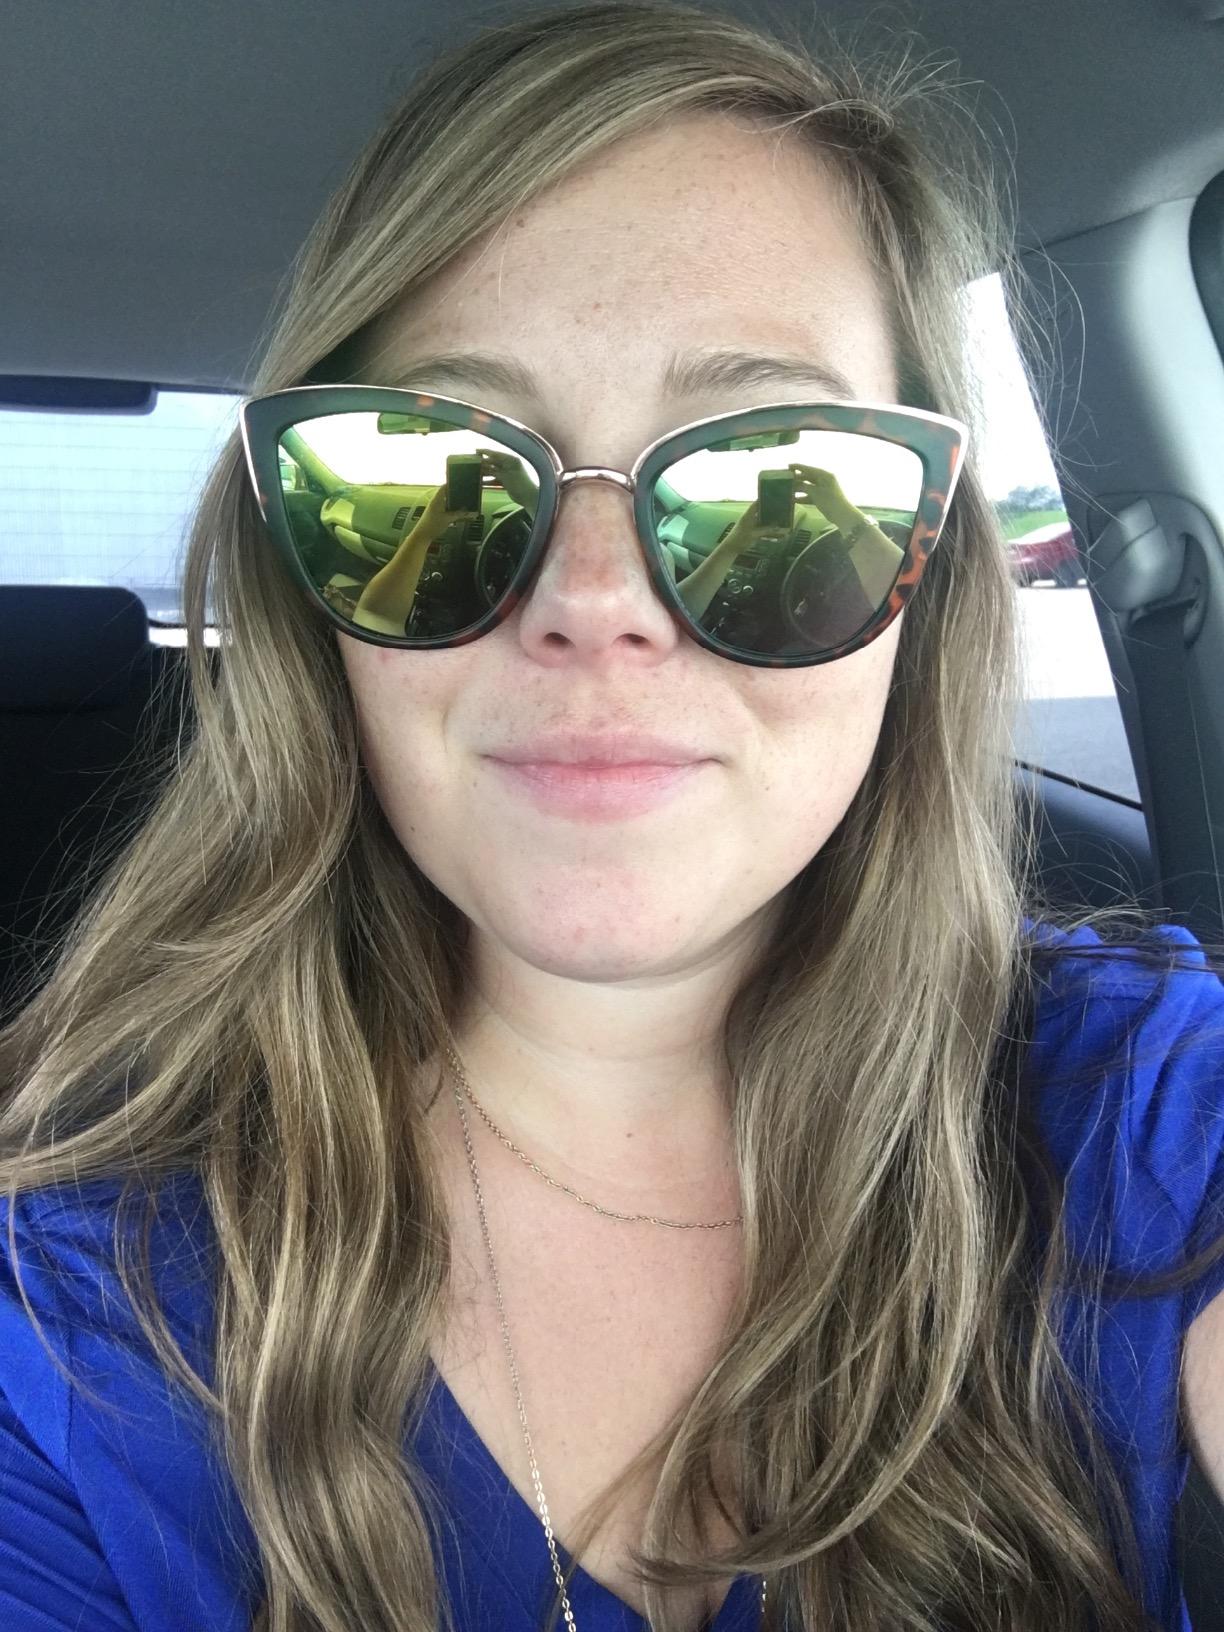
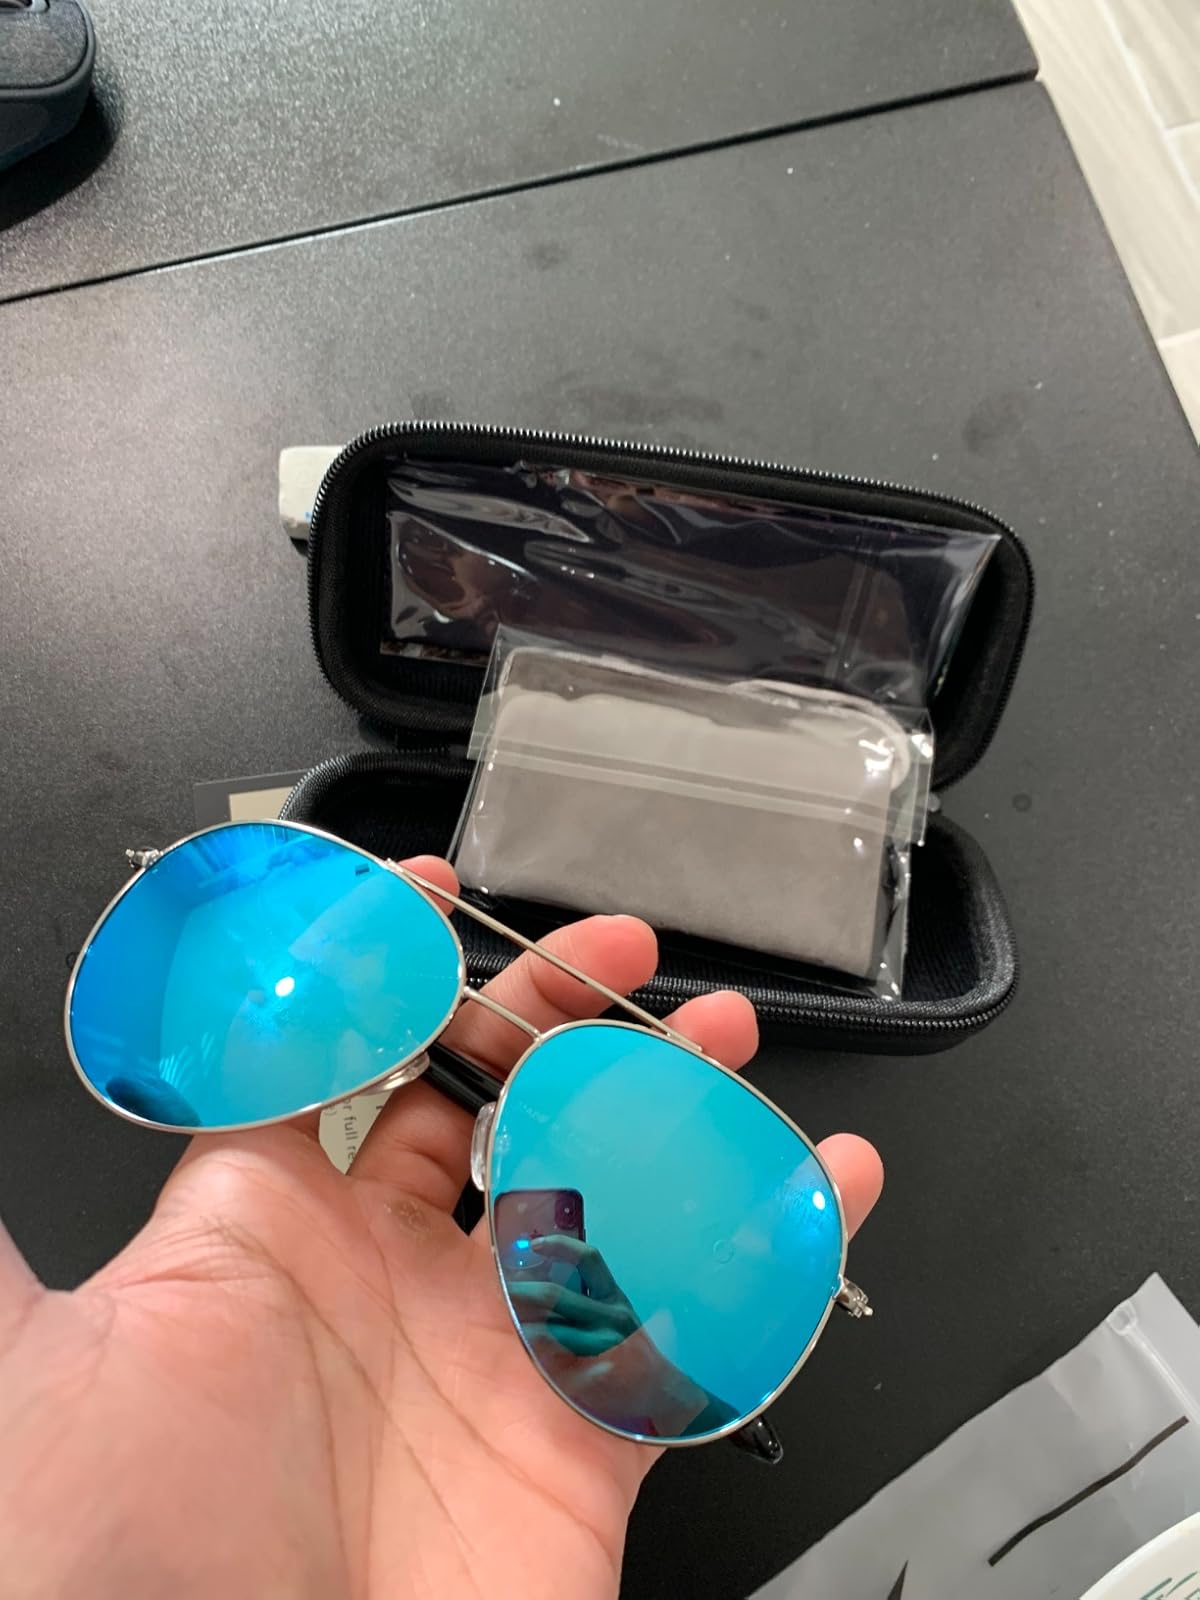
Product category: accessories_sunglasses
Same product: no